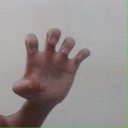
अक्षर: झ